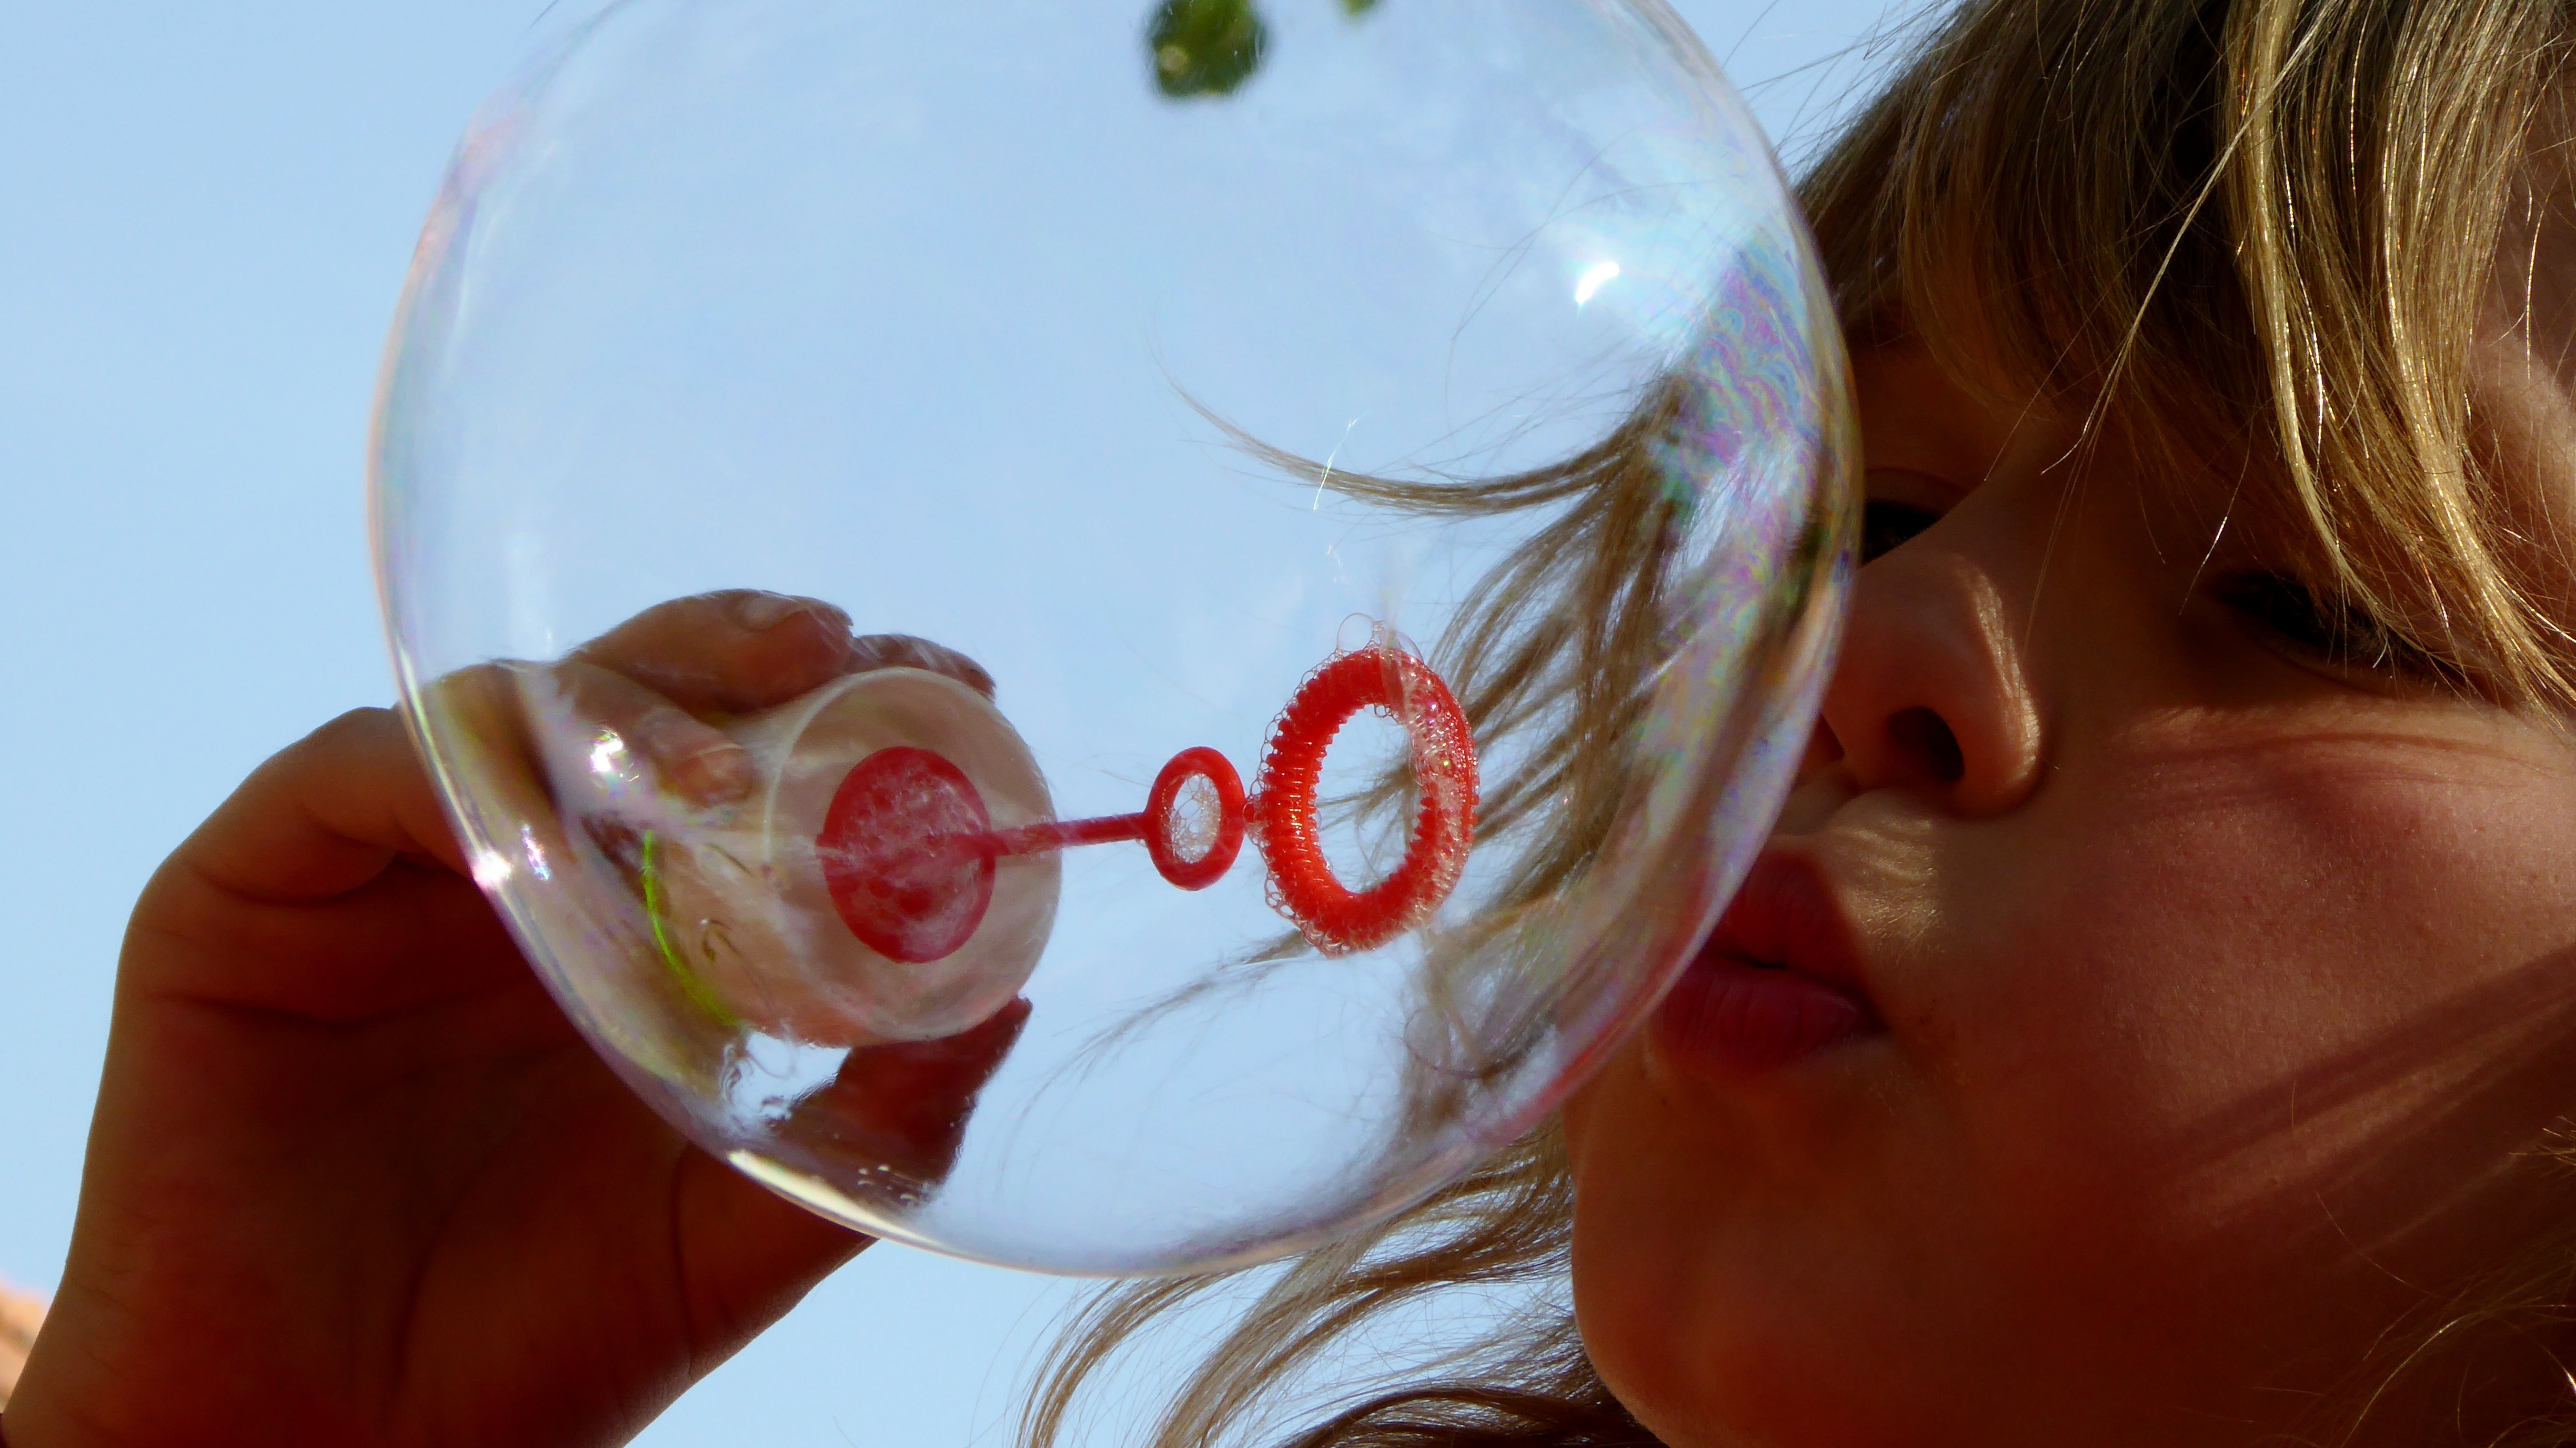
flower, glass, fly, food, red, drink, bubble, close up, wine glass, human body, children, fun, head, organ, circus, blow, games, sweetness, burst, flavor, stemware, soap bubbles, children's games, sense, soapy water, summer games, liquid bubble